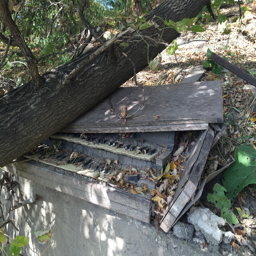
an old piano found in the woods under a tree trunk